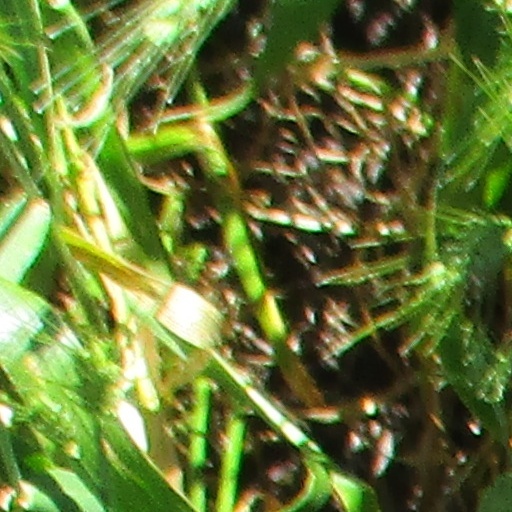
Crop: wheat